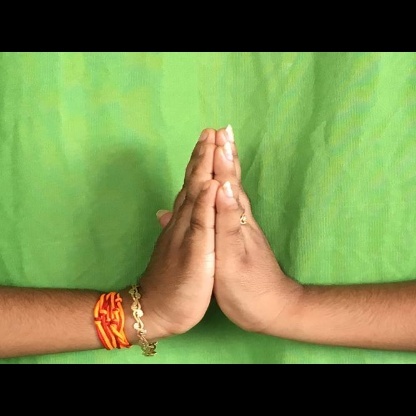
Mudra: Anjali